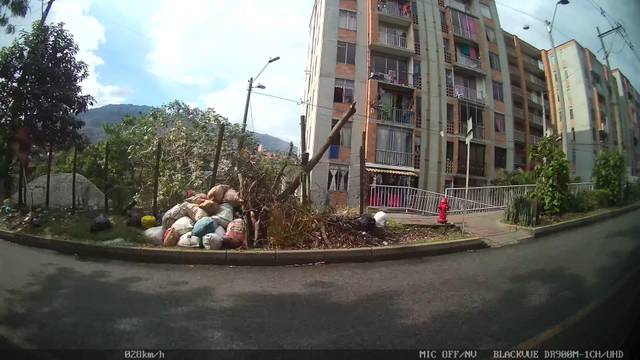
Region: Colombia
Coordinates: 6.284, -75.566